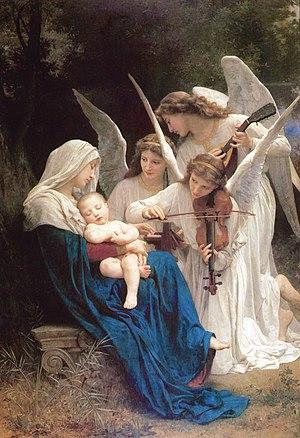
L'œuvre peinte de William Bouguereau est constitué de 828 peintures réalisées par l'artiste entre 1845 et 1905. Il est classé par ordre chronologique.
La musique est un art et une activité culturelle consistant à combiner sons et silences au cours du temps. Les ingrédients principaux sont le rythme, la hauteur, les nuances et le timbre. Elle est aujourd'hui considérée comme une forme de poésie moderne.